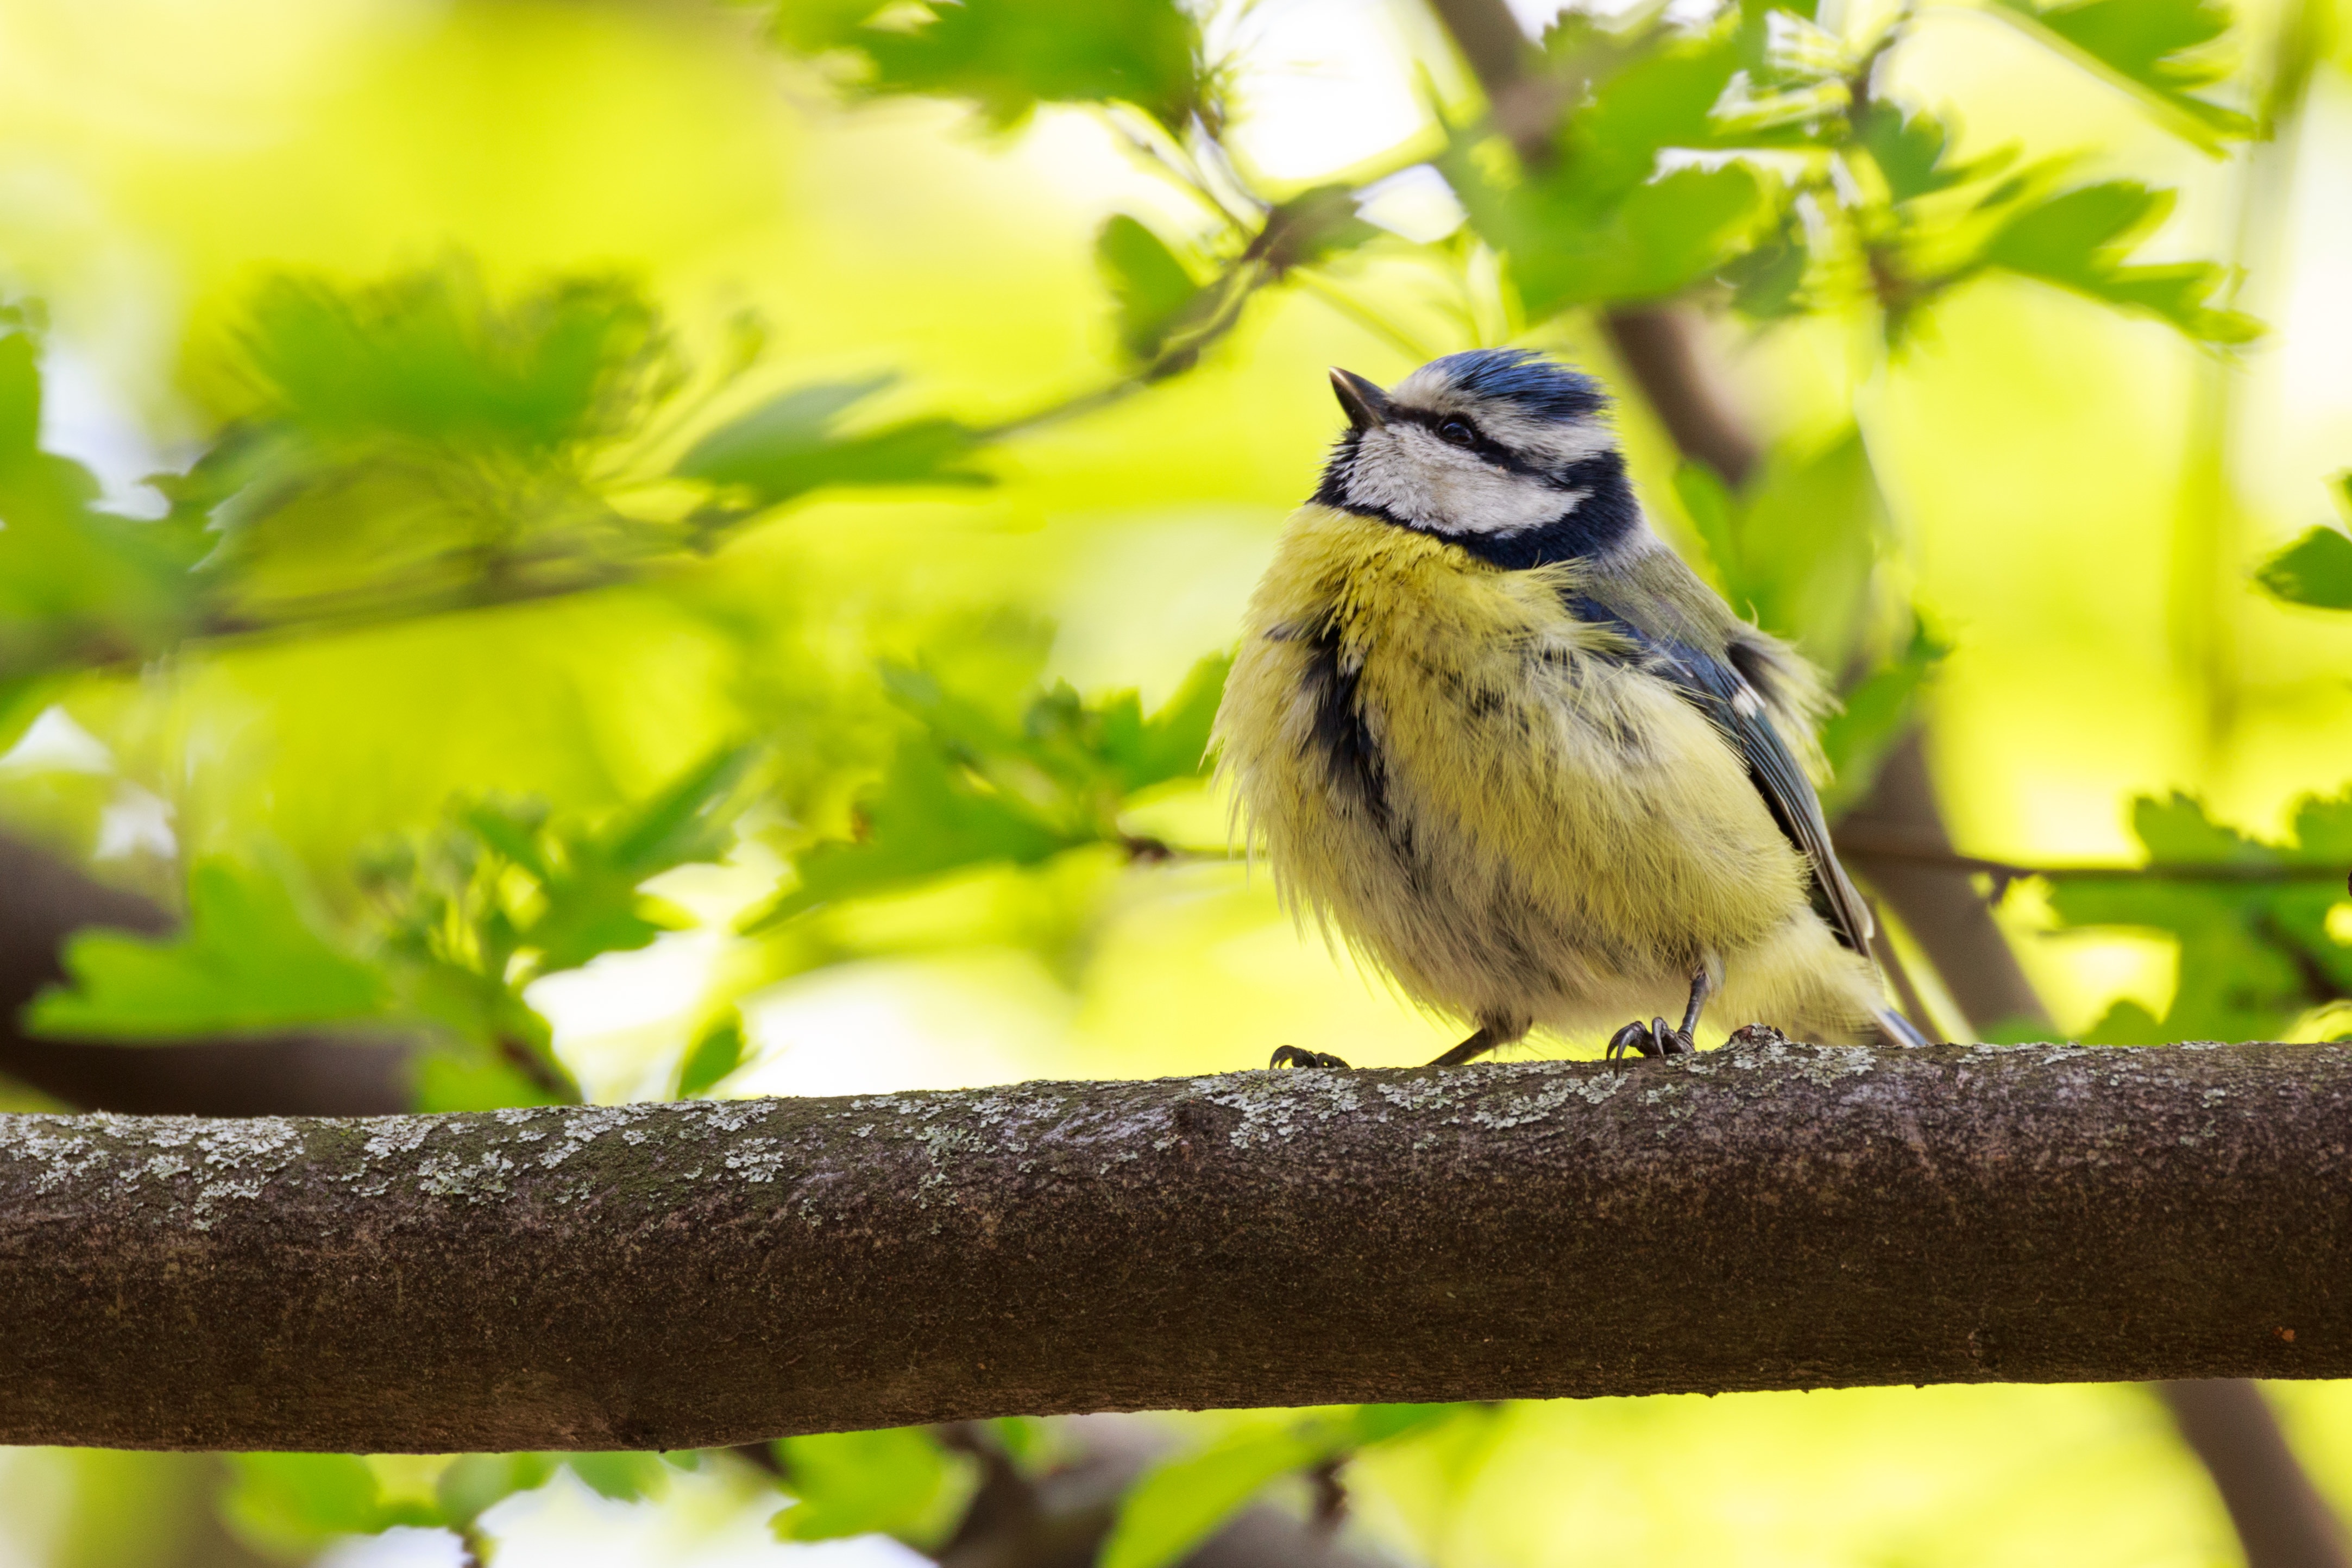
tree, nature, branch, bird, blur, animal, summer, wildlife, wild, portrait, beak, tropical, avian, fauna, plumage, close up, outdoors, colors, daylight, little, vertebrate, colours, perched, chickadee, perching bird